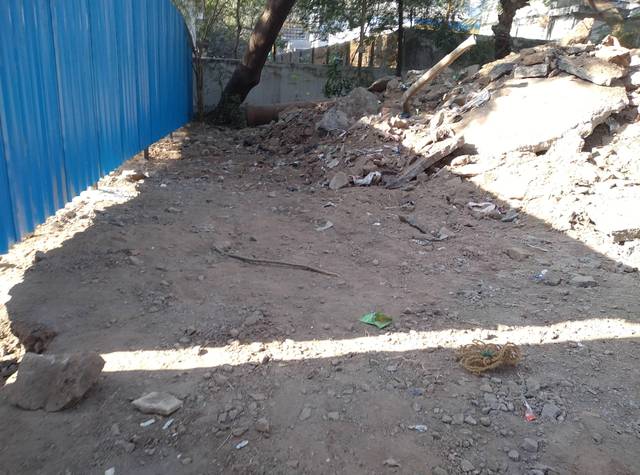
Region: India
Coordinates: 19.096, 72.915